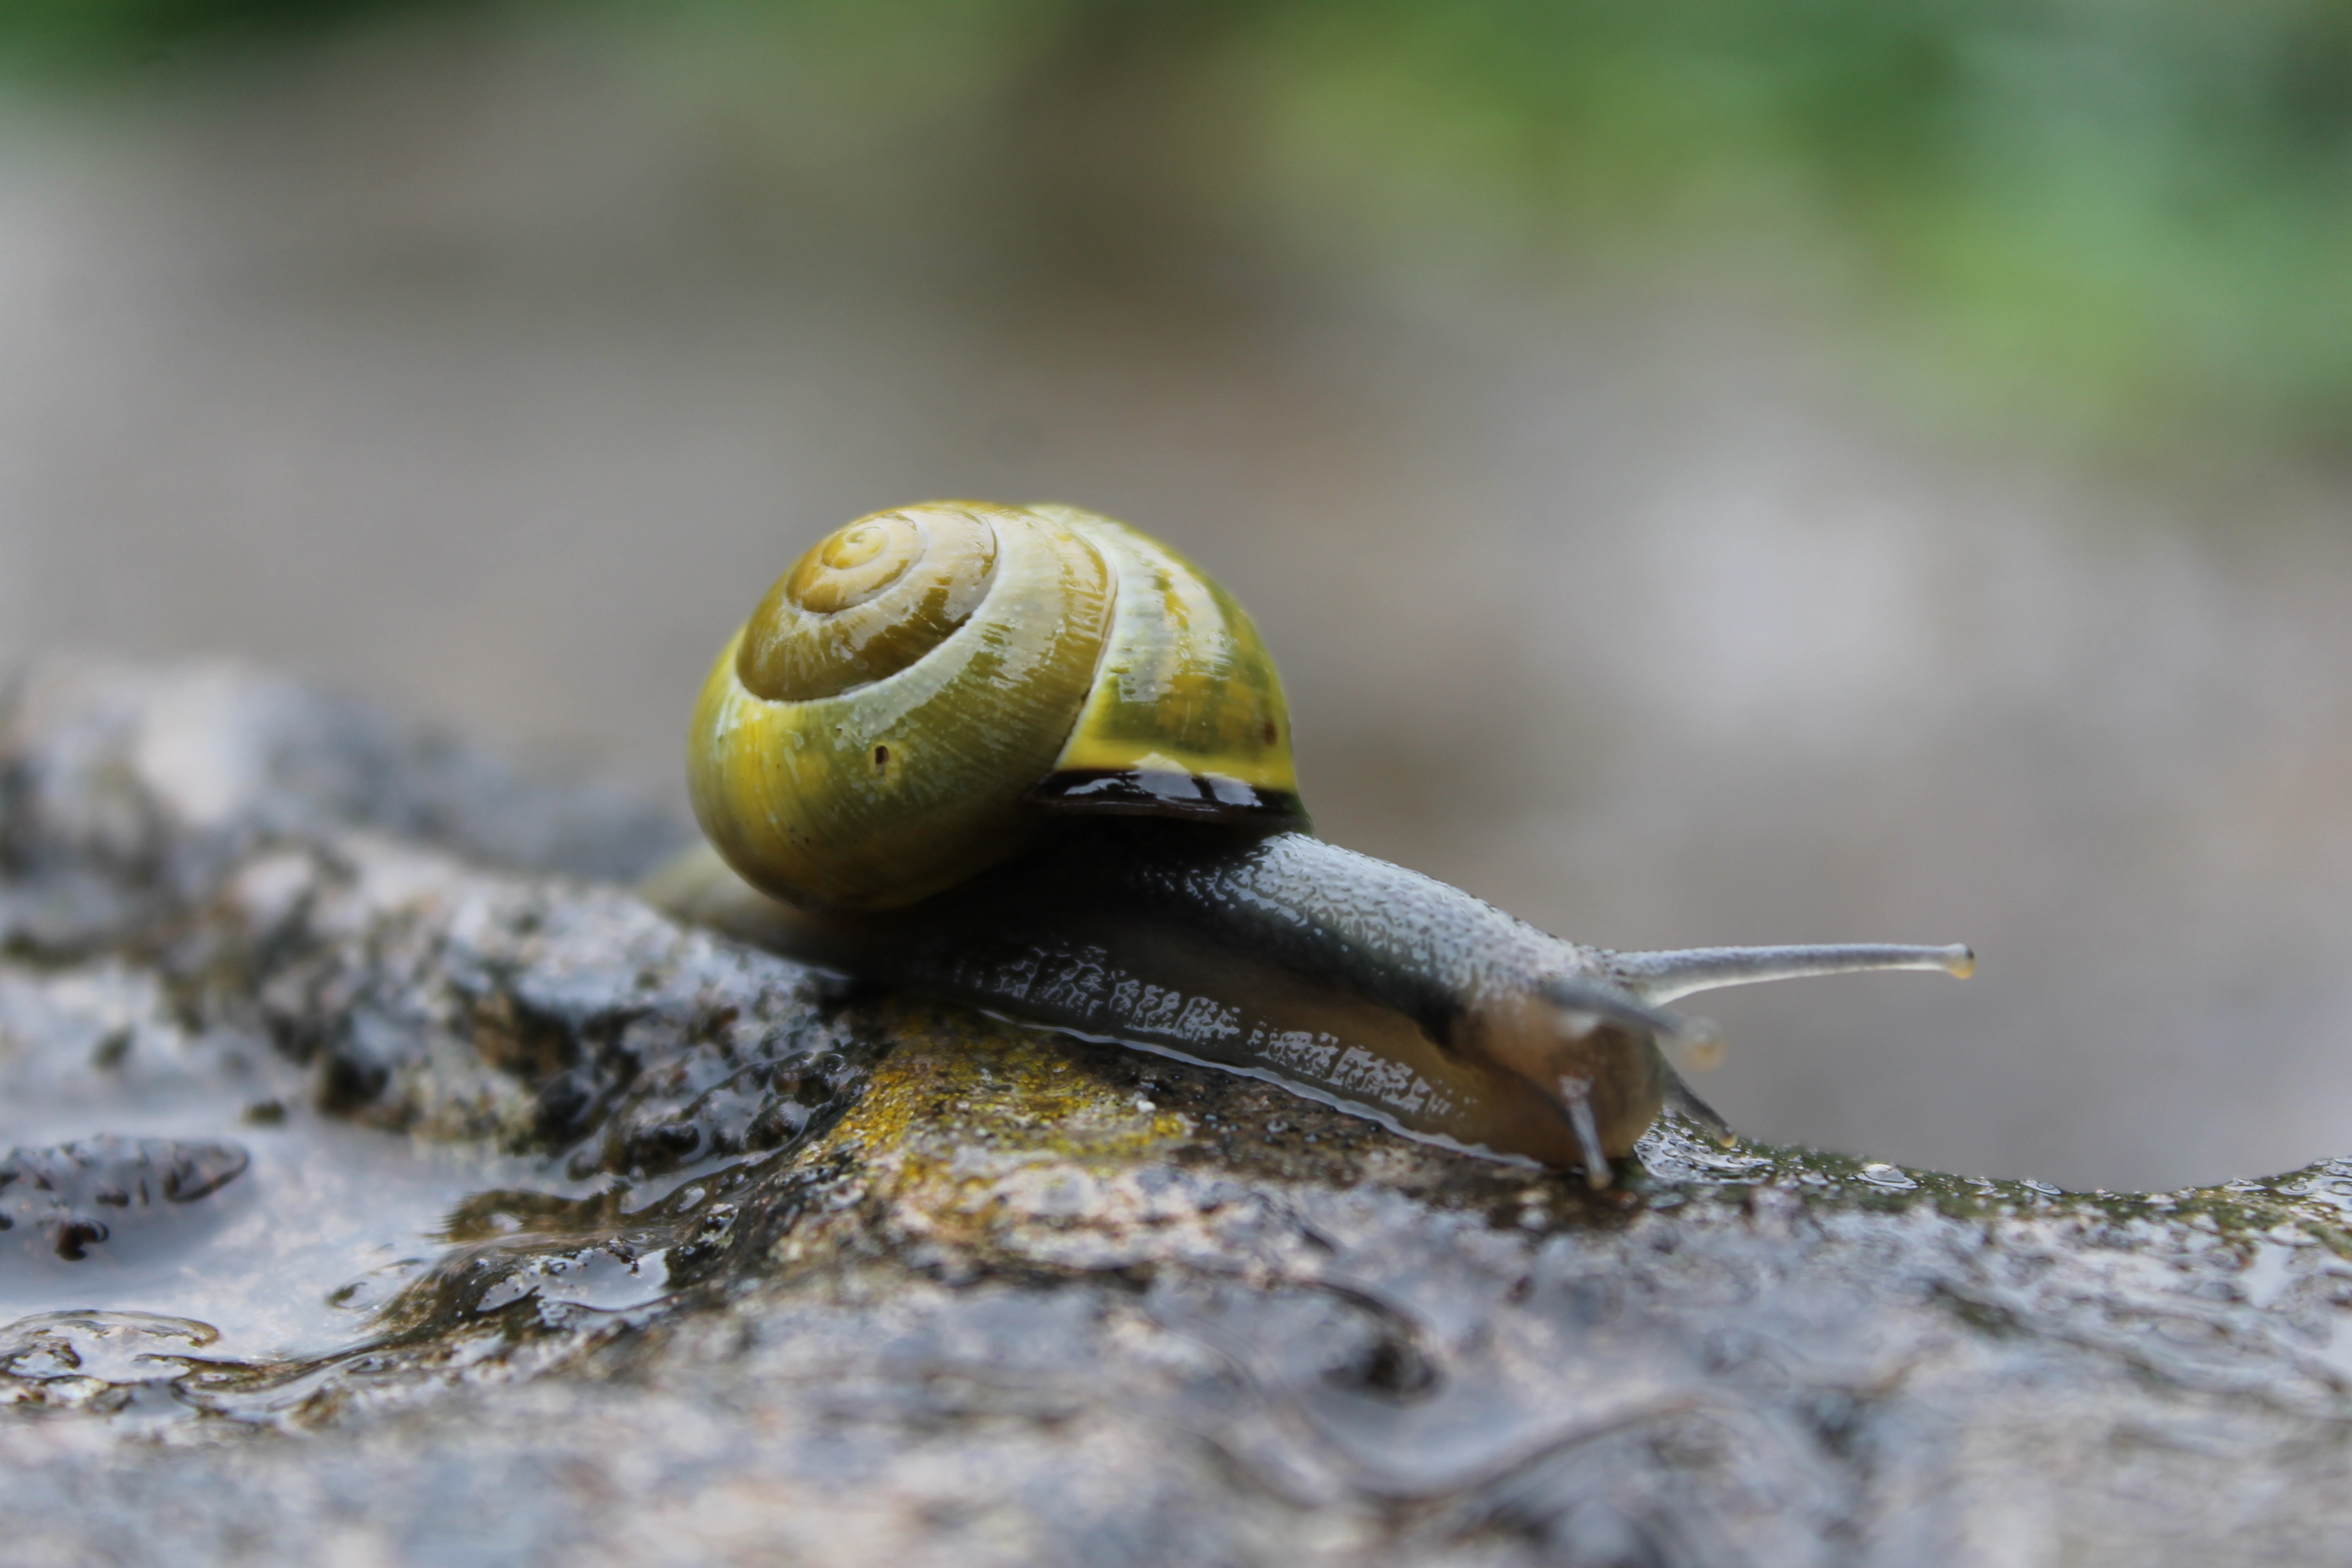
nature, photography, rain, wet, cute, wildlife, green, insect, small, fauna, shell, invertebrate, close up, grey, snail, tiny, molluscs, slug, mollusc, schnecken, macro photography, sea snail, snails and slugs